Neanderthal 1

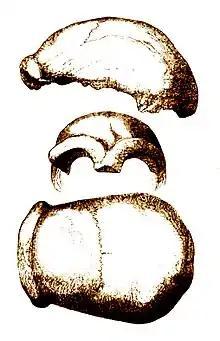
Type specimen, Neanderthal 1

Feldhofer 1 or Neanderthal 1 is the scientific name of the 40,000-year-old type specimen fossil of the species "Homo neanderthalensis". The fossil was discovered in August 1856 in the Kleine Feldhofer Grotte cave in the Neander Valley ("Neandertal"), located east of Düsseldorf, Germany.